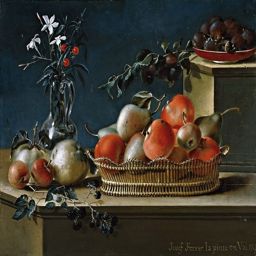
still life with fruit and a glass vase